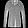
Label: Pullover